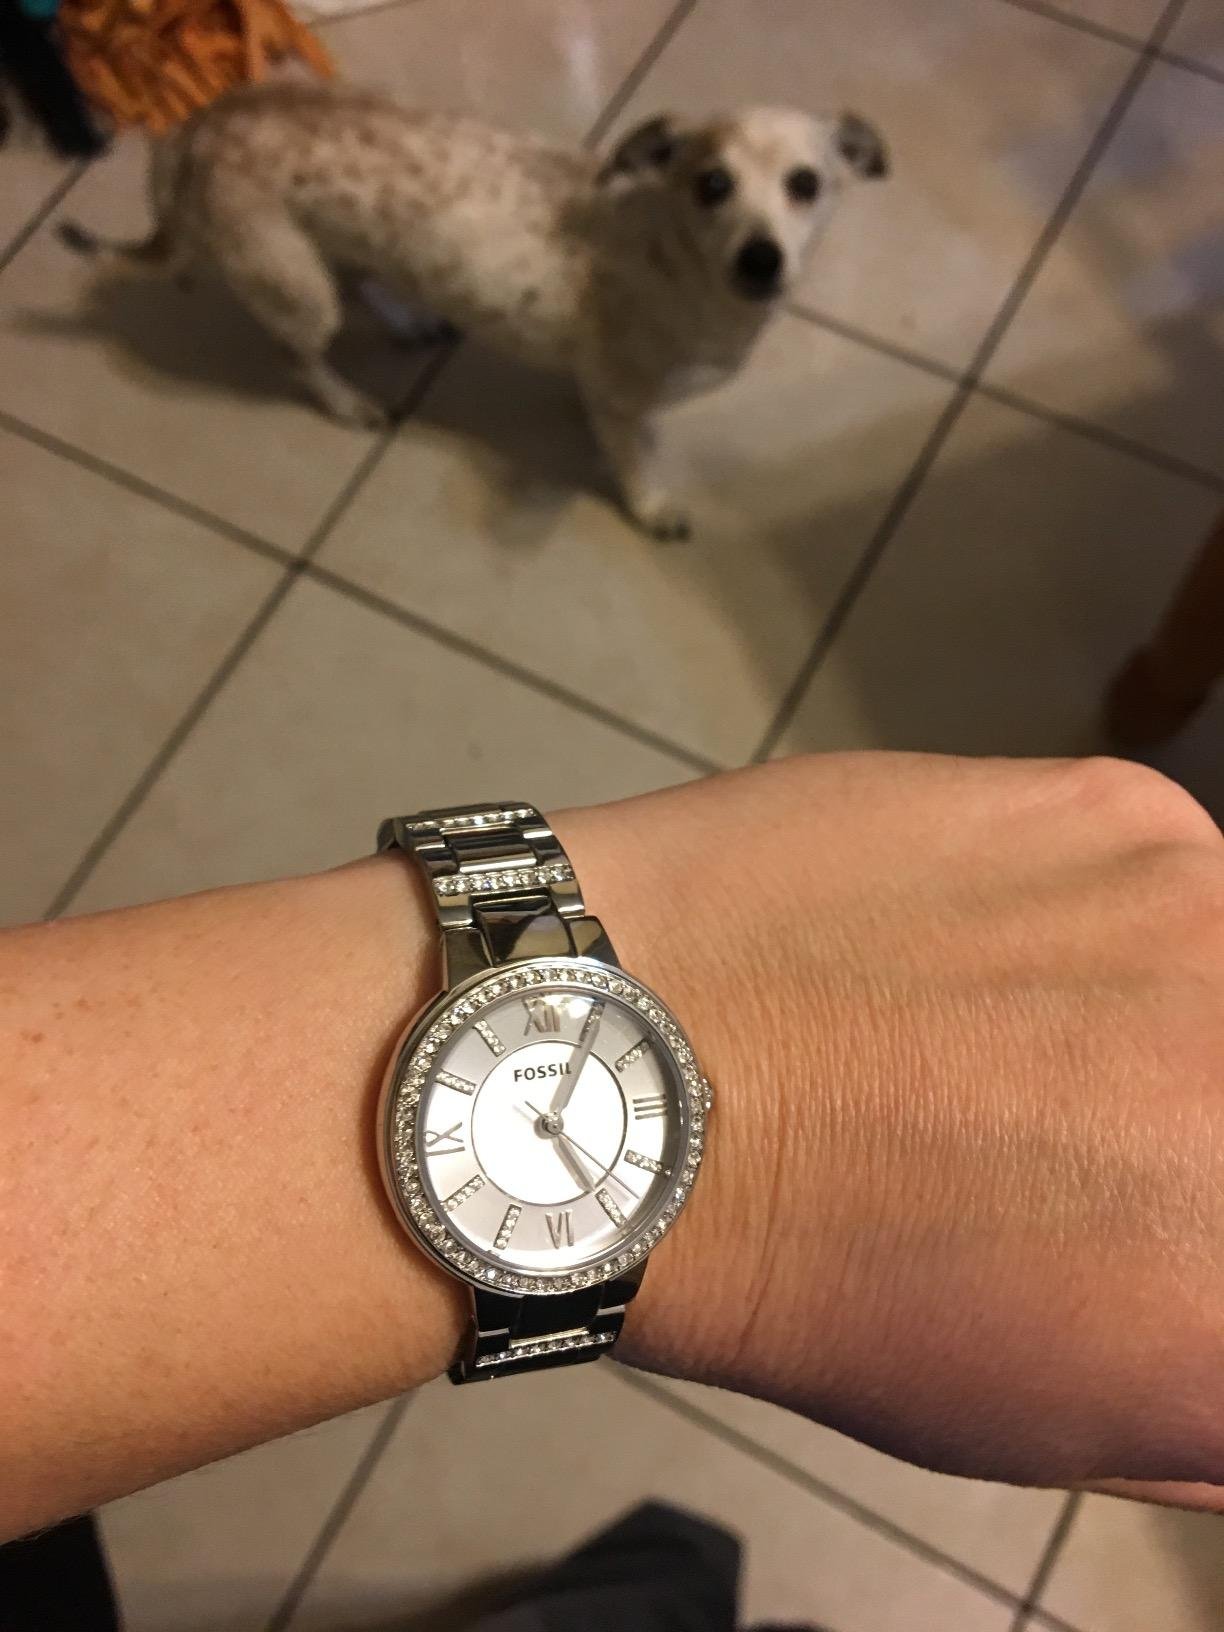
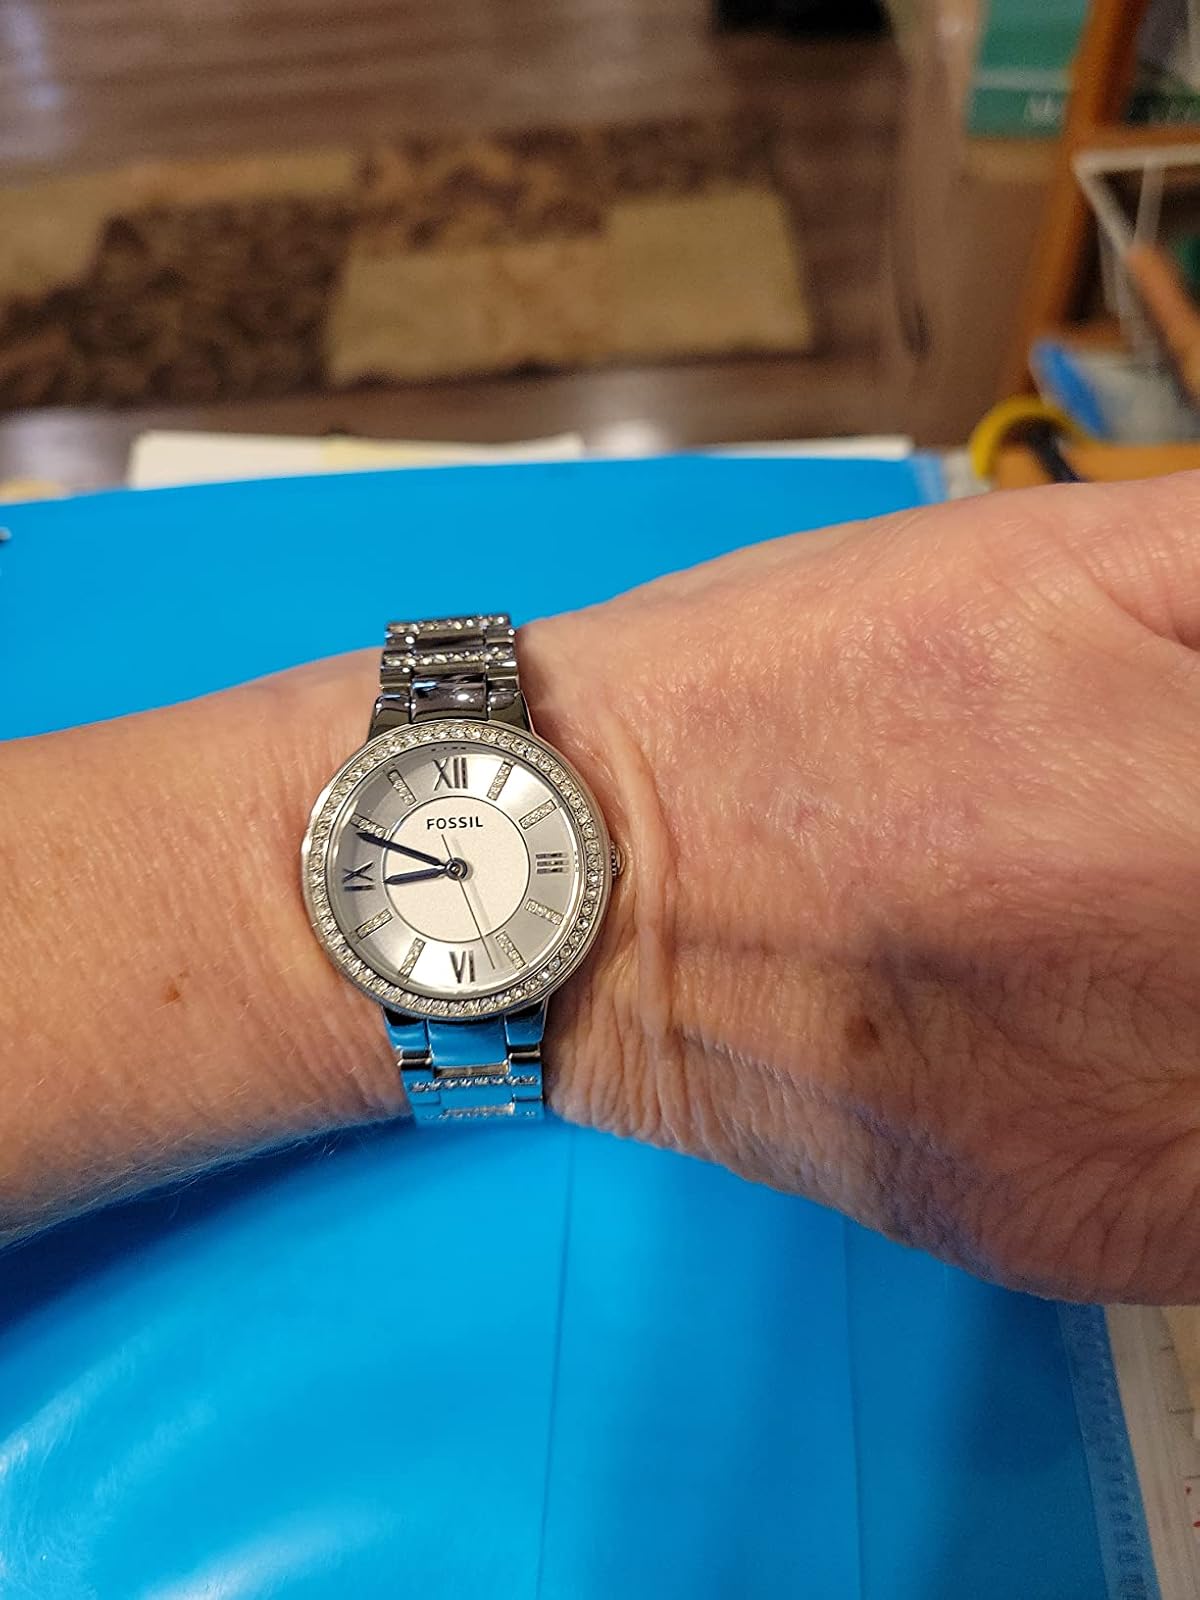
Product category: accessories_watch
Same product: yes